Sergio de Karlo

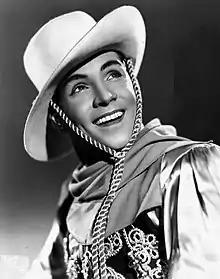
De Karlo in 1944.

Sergio de Karlo (December 15, 1911 – January 10, 2010) was a Cuban composer, singer and actor, considered the maestro of the Cuban Bolero. He composed more than 300 rumbas and boleros. De Karlo was named "Artist of the Year" in 1942 by "Billboard Magazine".